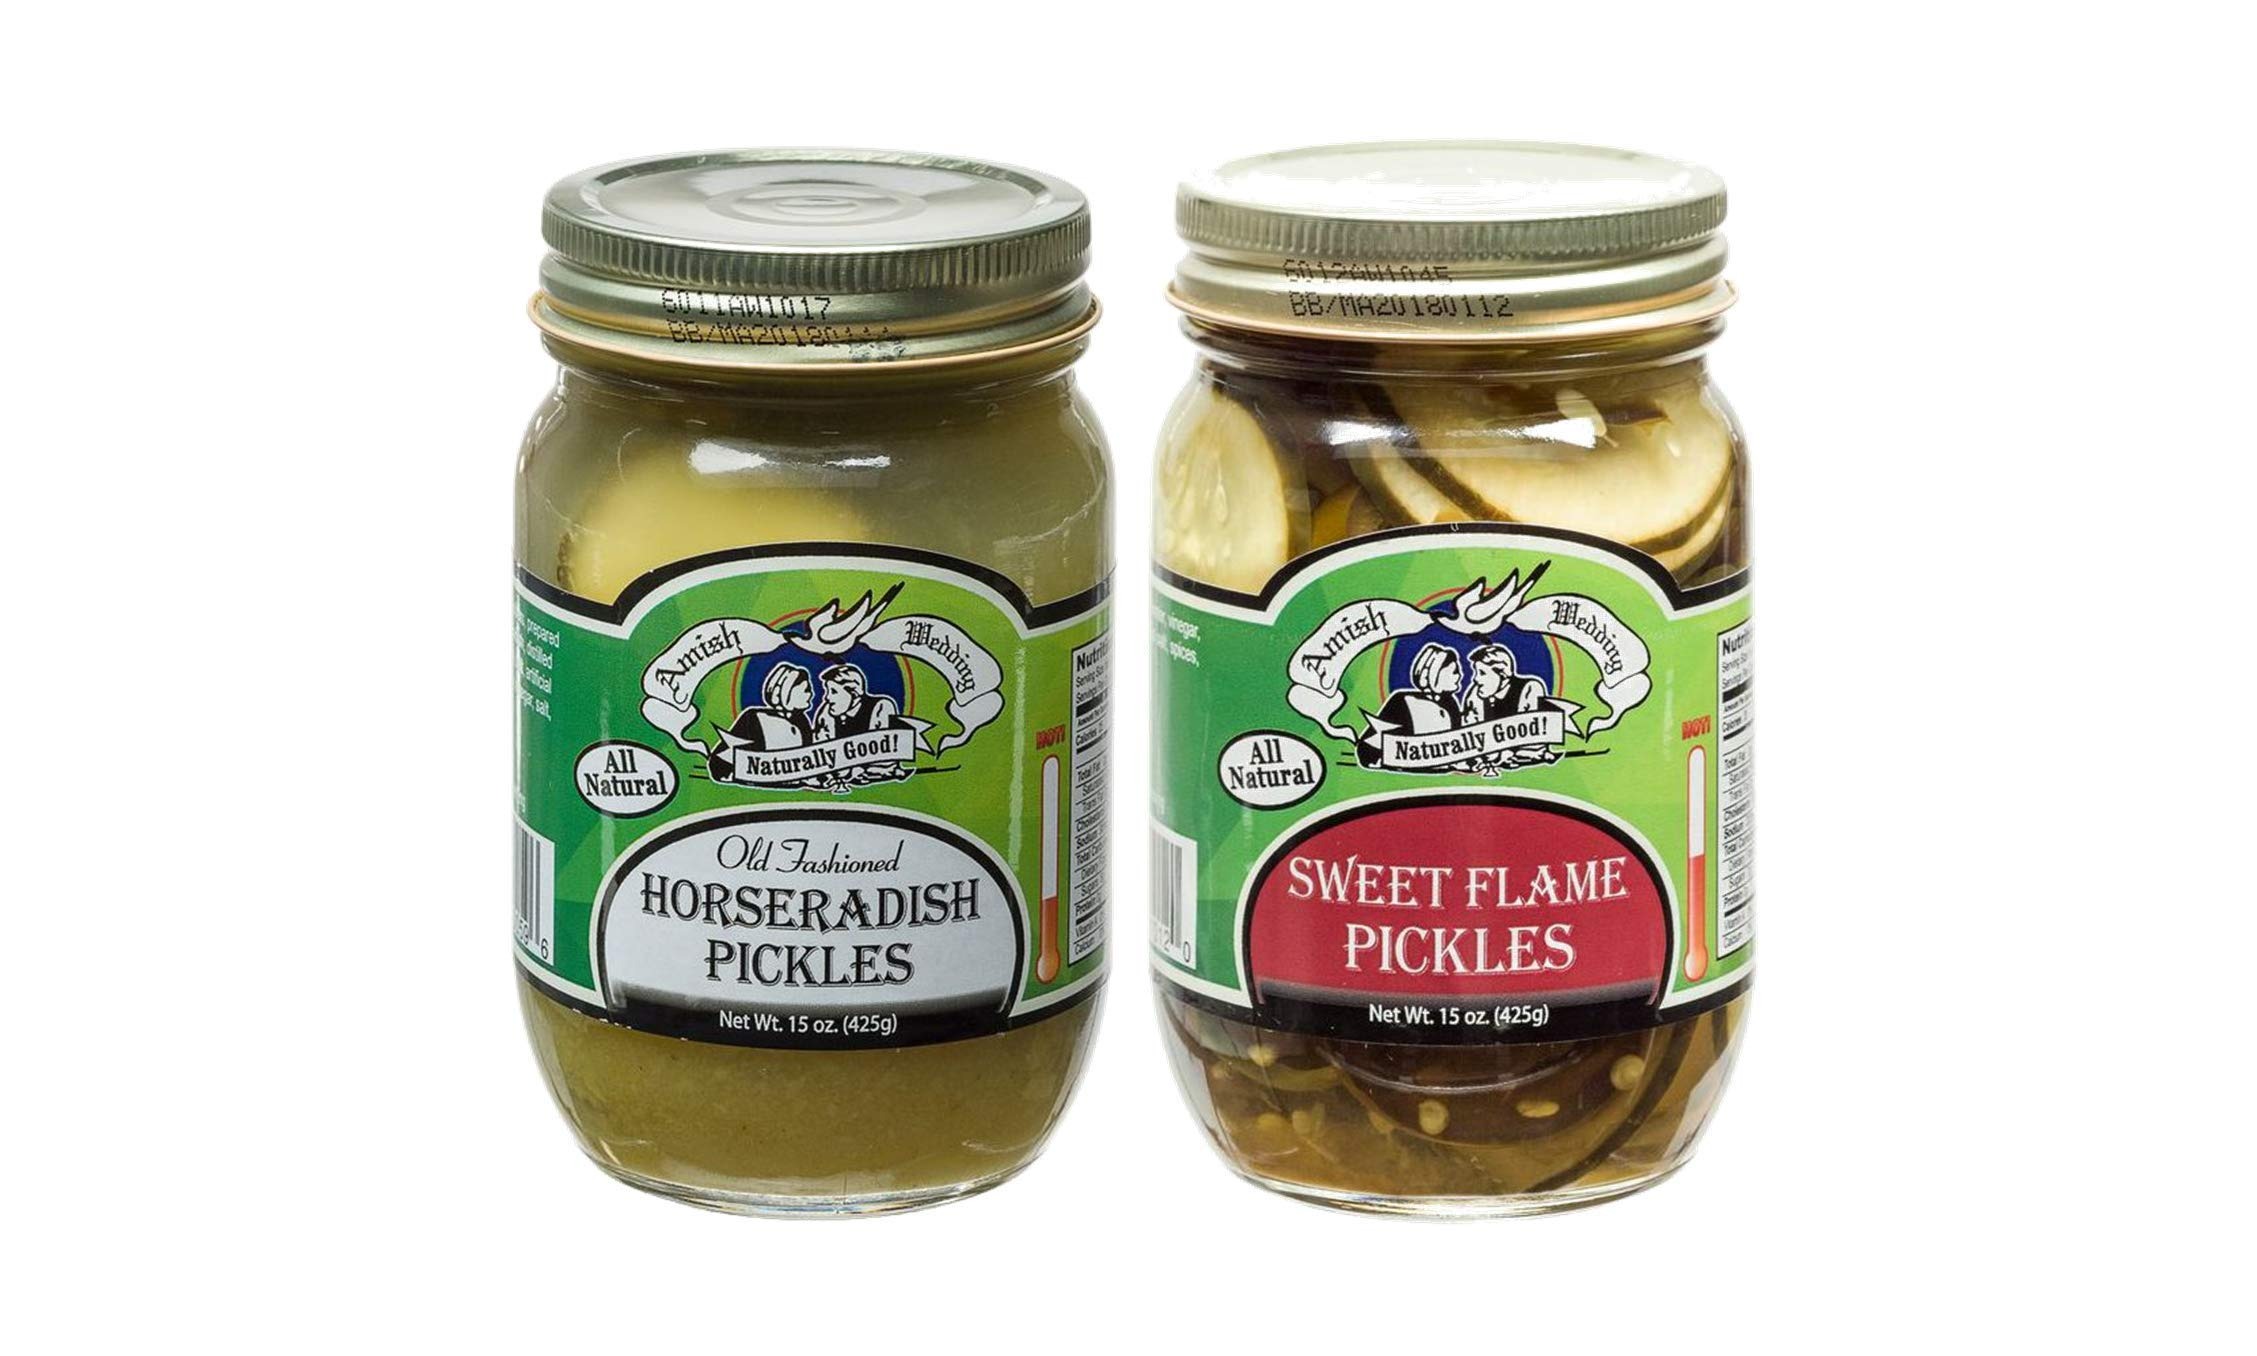
Item Name: Amish Wedding Foods Horseradish Pickle Chips & Sweet Flame Pickle Chips 15 oz. Jars Variety 2 pack
Value: 30.0
Unit: Ounce

Price: 27.99